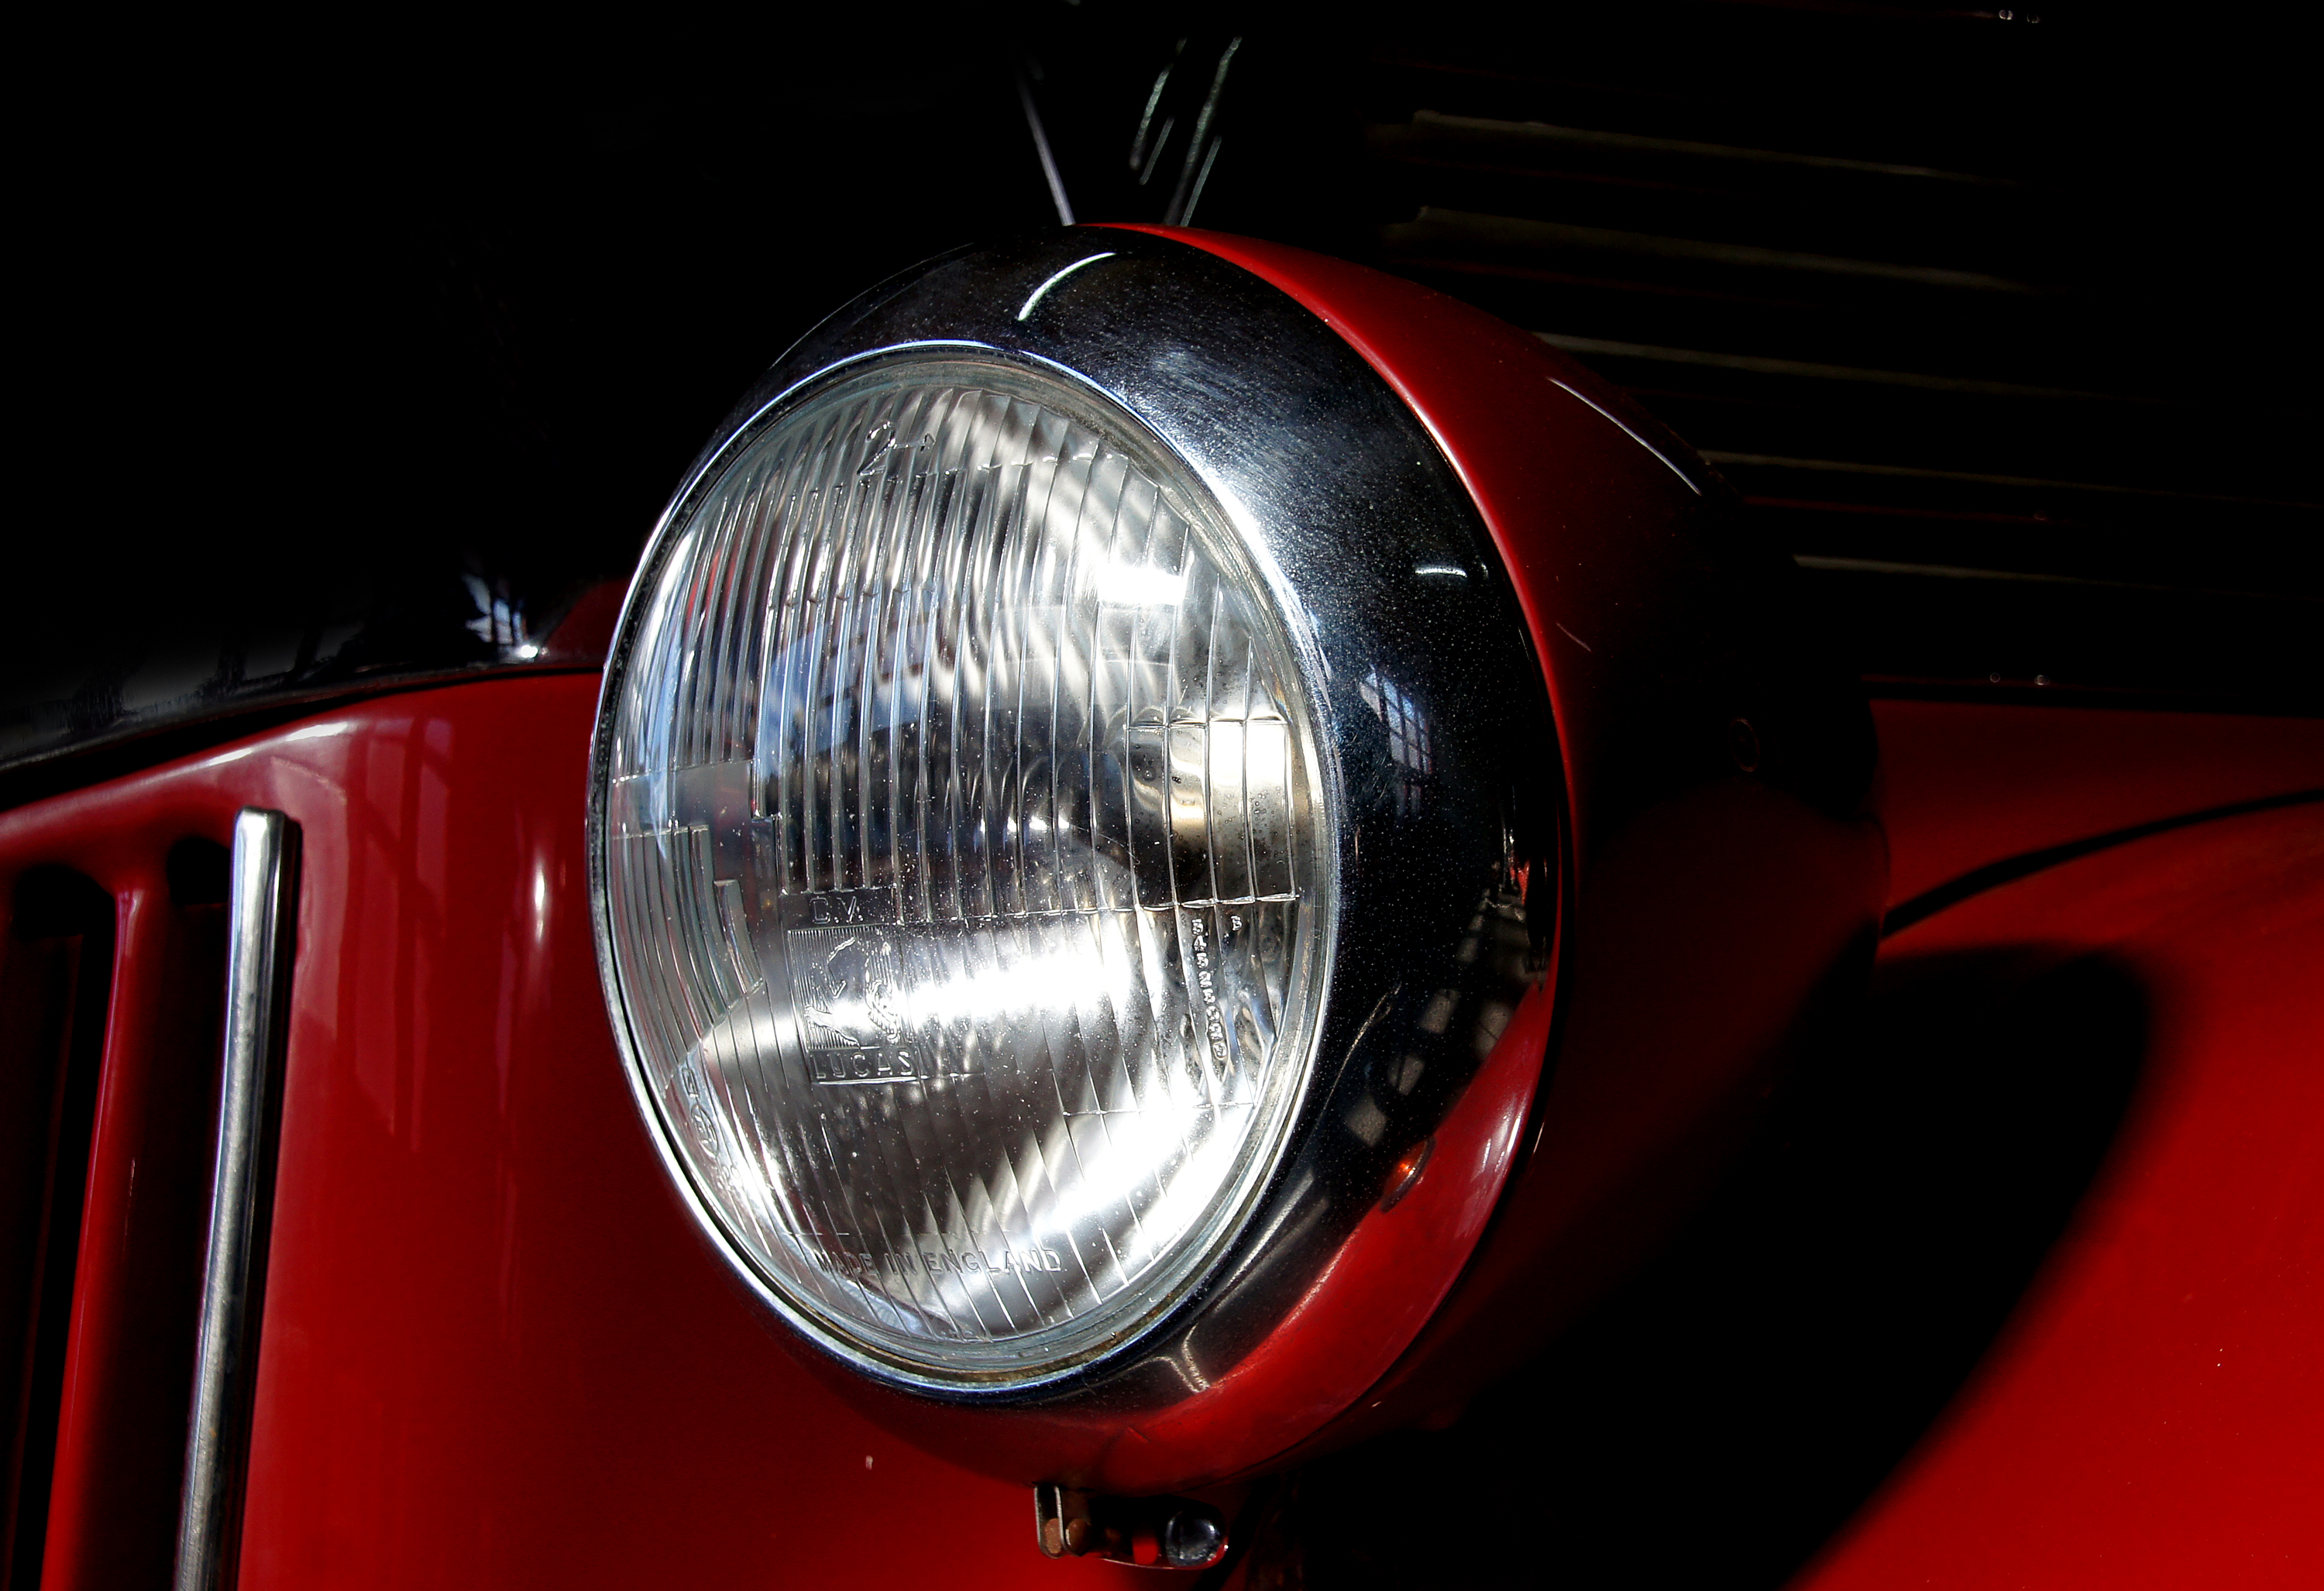
light, car, wheel, red, vehicle, headlamp, bumper, publicdomain, headlights, motat, sonydslra580, autolights, city car, land vehicle, automobile make, automotive exterior, automotive design, automotive lighting